Computer program

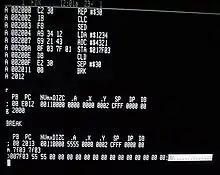
Machine language monitor on a W65C816S microprocessor

The evolution of programming languages began when the EDSAC (1949) used the first stored computer program in its von Neumann architecture. Programming the EDSAC was in the first generation of programming language.